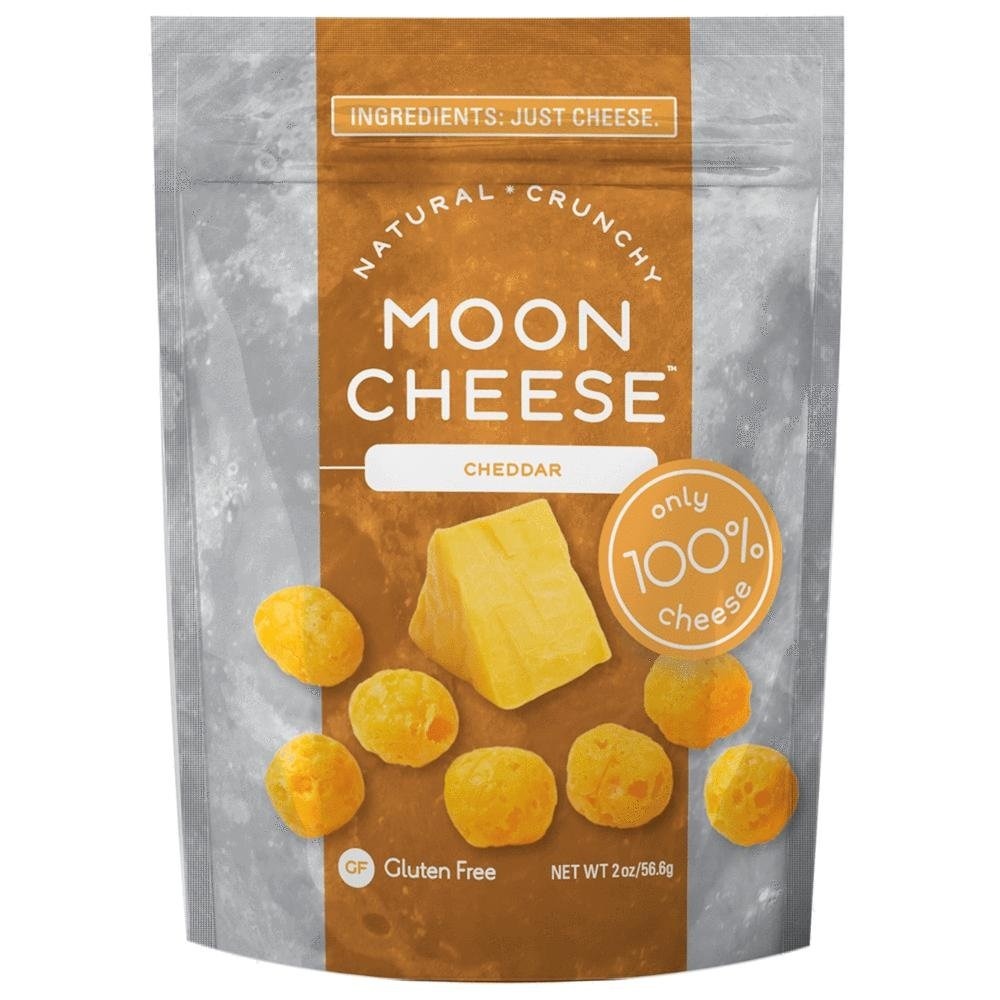
Item Name: Moon Cheese - 100% Natural Cheese Snack - Cheddar - 2 oz - 12 Pack
Bullet Point 1: Moon Cheese is a registered trademark
Bullet Point 2: Moon Cheese is a fun and crunchy, Low-Carb snack for a Keto or Paleo diet
Bullet Point 3: Moon Cheese is high in protein, all-natural, gluten free, and an excellent source of calcium
Bullet Point 4: No refrigeration required, Moon Cheese is shelf stable
Bullet Point 5: Enjoy 100% natural Moon Cheese at home, work, or on the go. Moon Cheese is the perfect, poppable snack that is healthy and fun to eat
Value: 24.0
Unit: Ounce

Price: 30.73